Alfonso Herrera

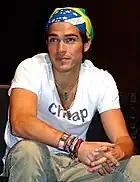
Herrera in 2006 during a press conference of the Mexican band RBD in Brazil.

Following his completion at the Centro de Educación Artística, Herrera began working professionally in theater. He performed in "Las Brujas de Salem" (2001), "Como matar a un ruiseñor" (2001) and "Antigona" (2001).